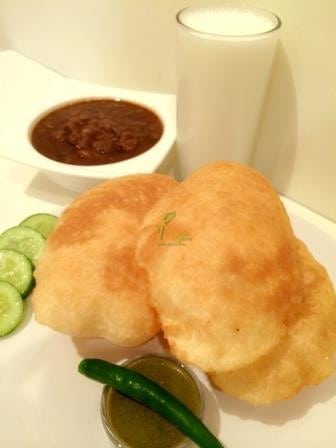
Dish: chole_bhature